Question: Please indicate a possible affordance area of the hold_book that can be used for holding
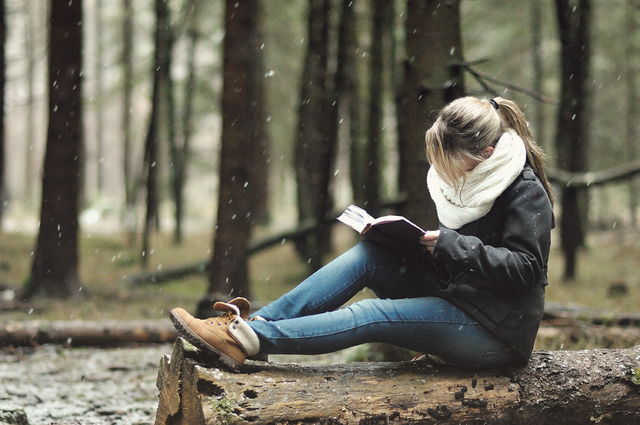
Answer: [323.413, 182.132, 435.57, 261.347]